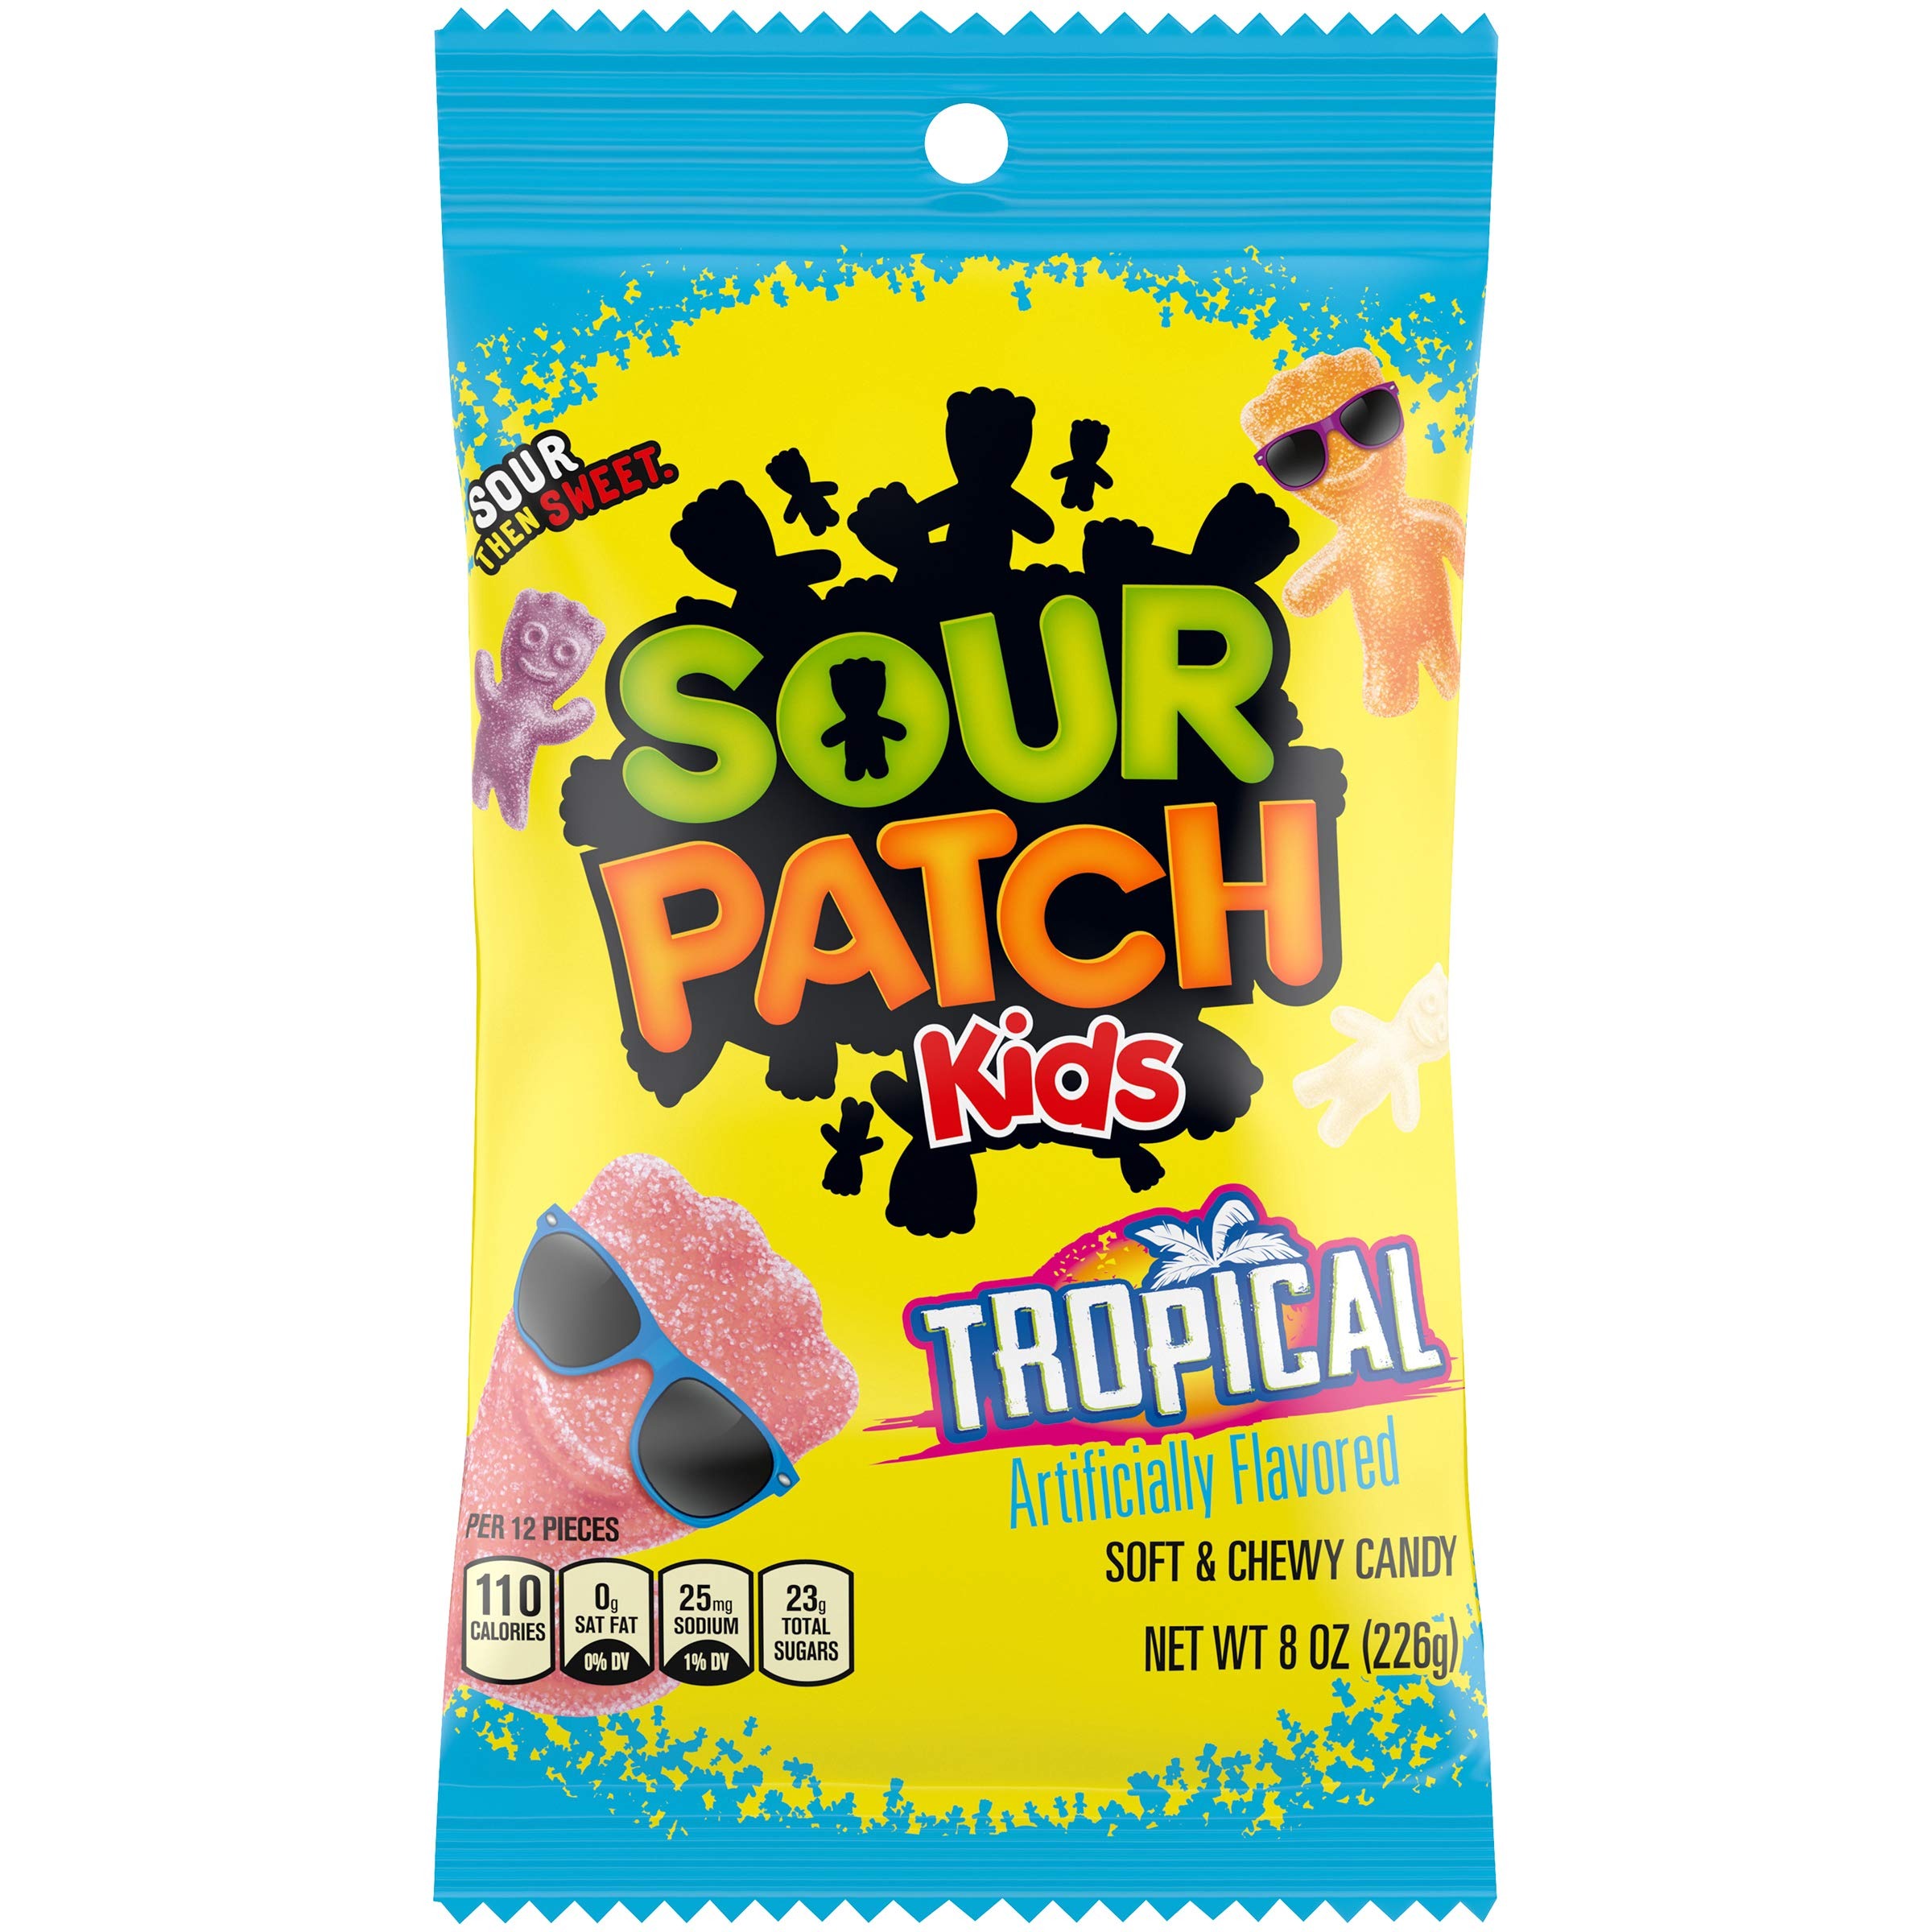
Item Name: 8 OZ SPK TROPICAL PEG BAG
Value: 8.0
Unit: Ounce

Price: 5.35